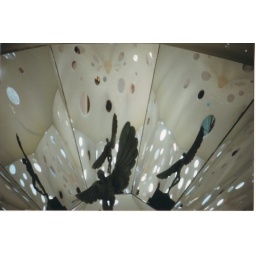
inside a mini apple in wall street.jpg